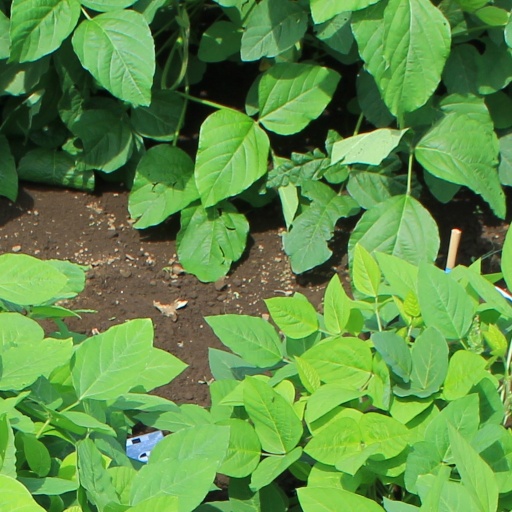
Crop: soybean